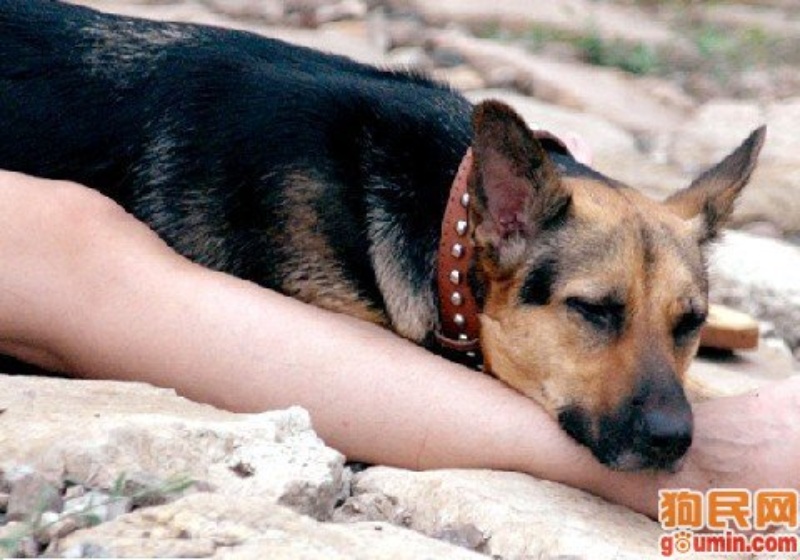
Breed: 258-n000104-Black_sable